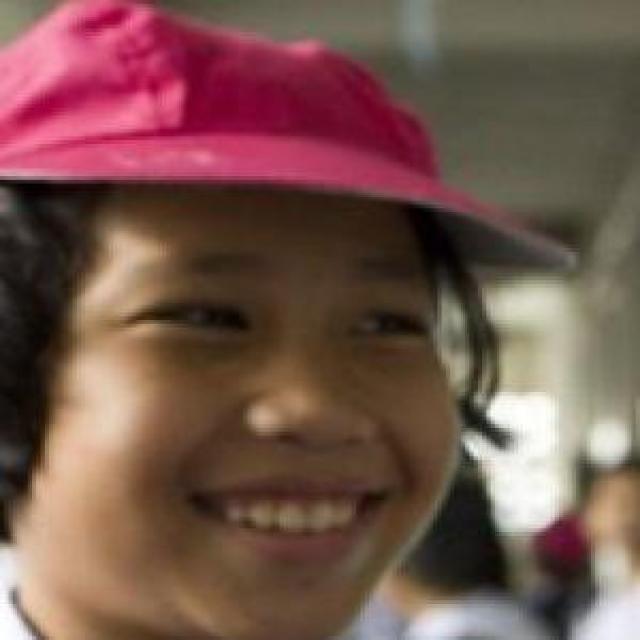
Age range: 0-12